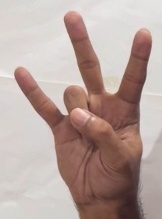
ASL sign: 7